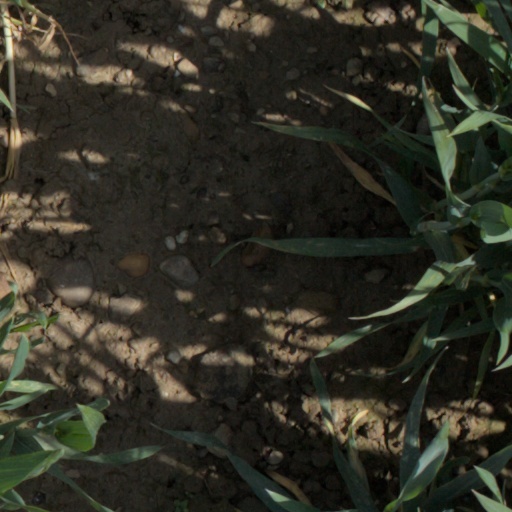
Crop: wheat